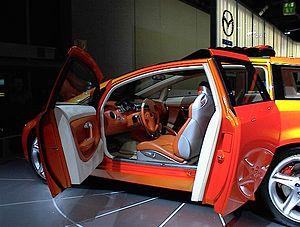
Le Mazda MX Sport Tourer est un concept car du constructeur automobile Japonais Mazda, présenté au salon de Genève en 2001 aux côtés de la Mazda RX-8.